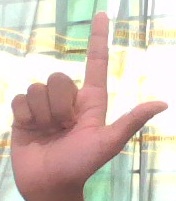
ASL sign: L